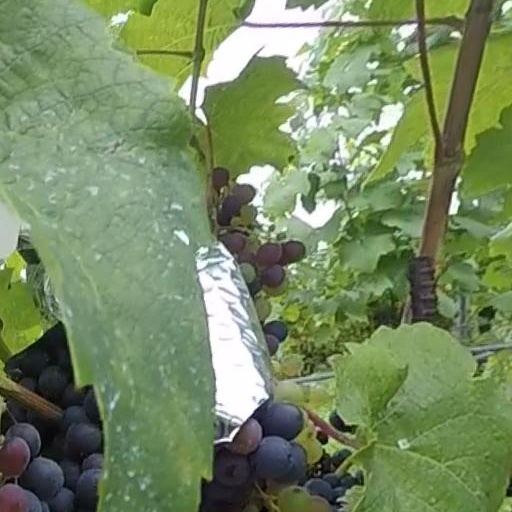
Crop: grape